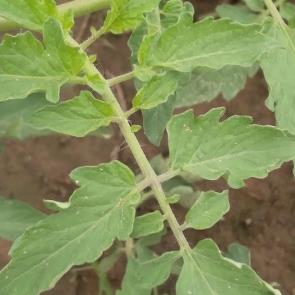
Crop: Tomato
Condition: healthy-leaf